Enn

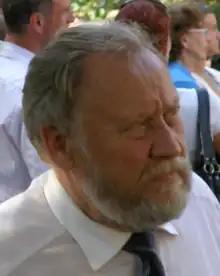
Enn Tarto

Enn is an Estonian masculine given name, a form of Henry and may refer to: